TB6Cs1H3 snoRNA

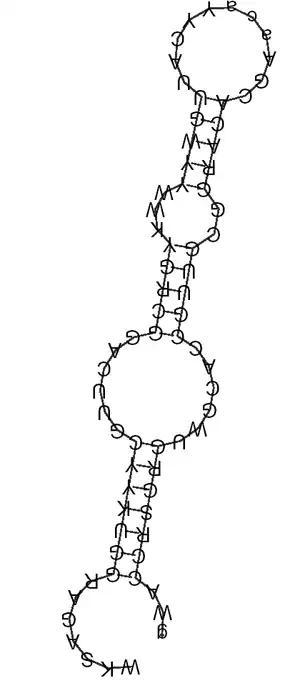
Consensus structure of TB6Cs1H3

TB6Cs1H3 is a member of the H/ACA-like class of non-coding RNA (ncRNA) molecule that guide the sites of modification of uridines to pseudouridines of substrate RNAs. It is known as a small nucleolar RNA (snoRNA) thus named because of its cellular localization in the nucleolus of the eukaryotic cell. TB6Cs1H3 is predicted to guide the pseudouridylation of SSU ribosomal RNA (rRNA) at residue Ψ662.